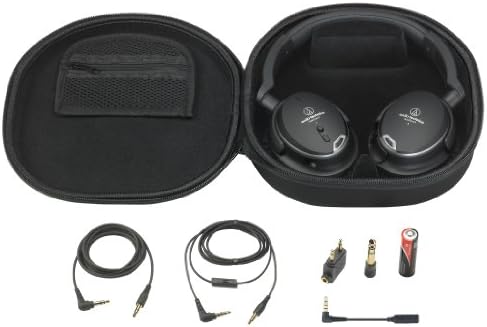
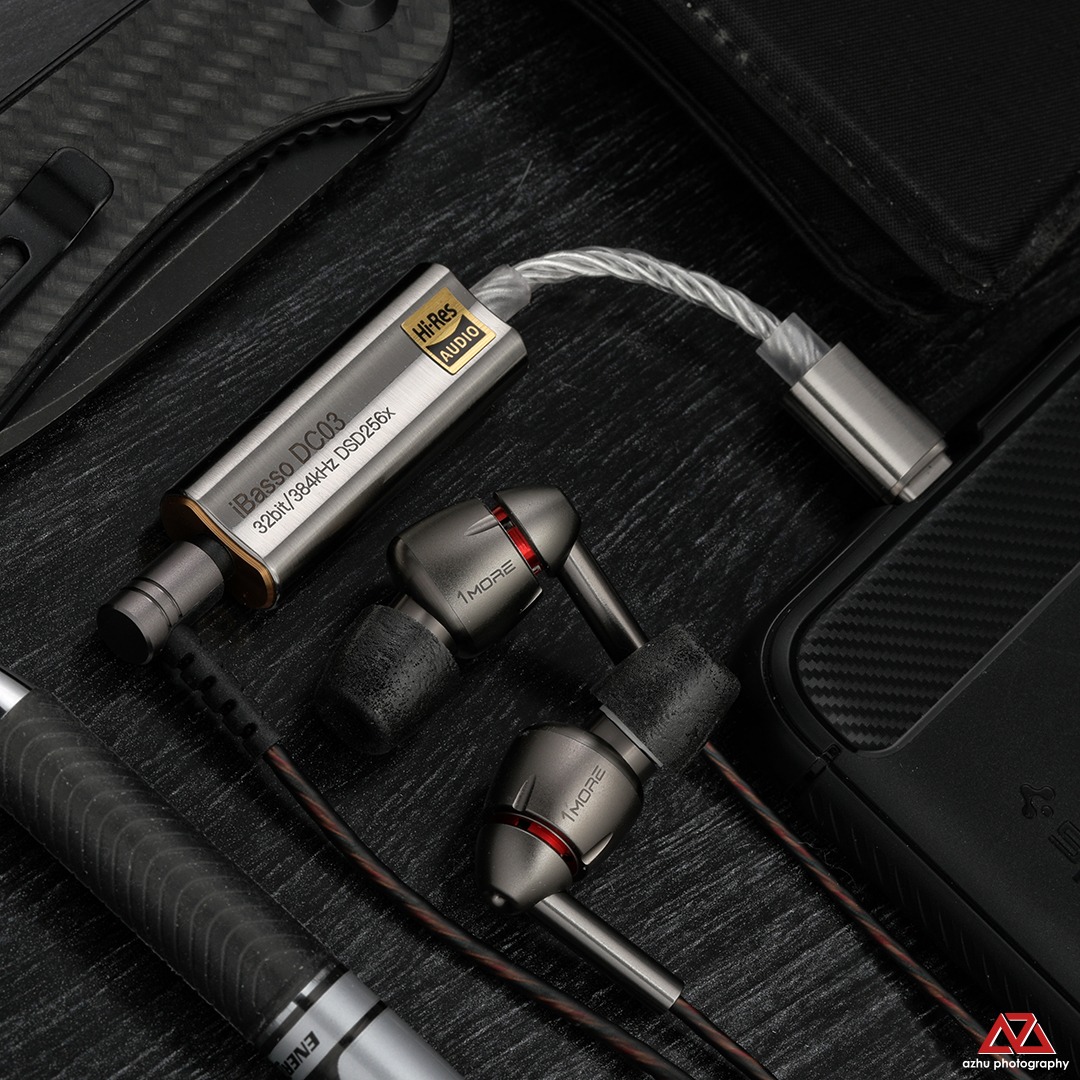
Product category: headphones
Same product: no